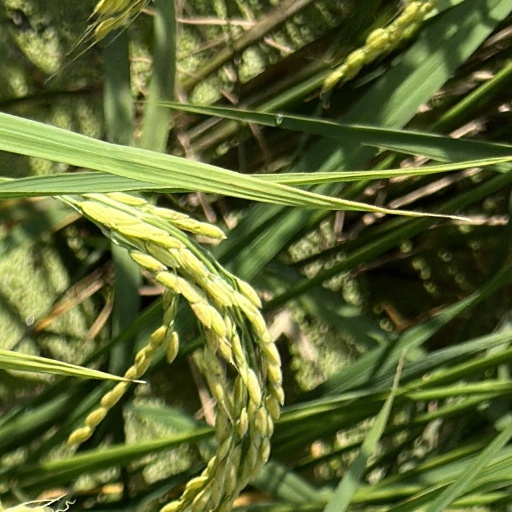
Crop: rice